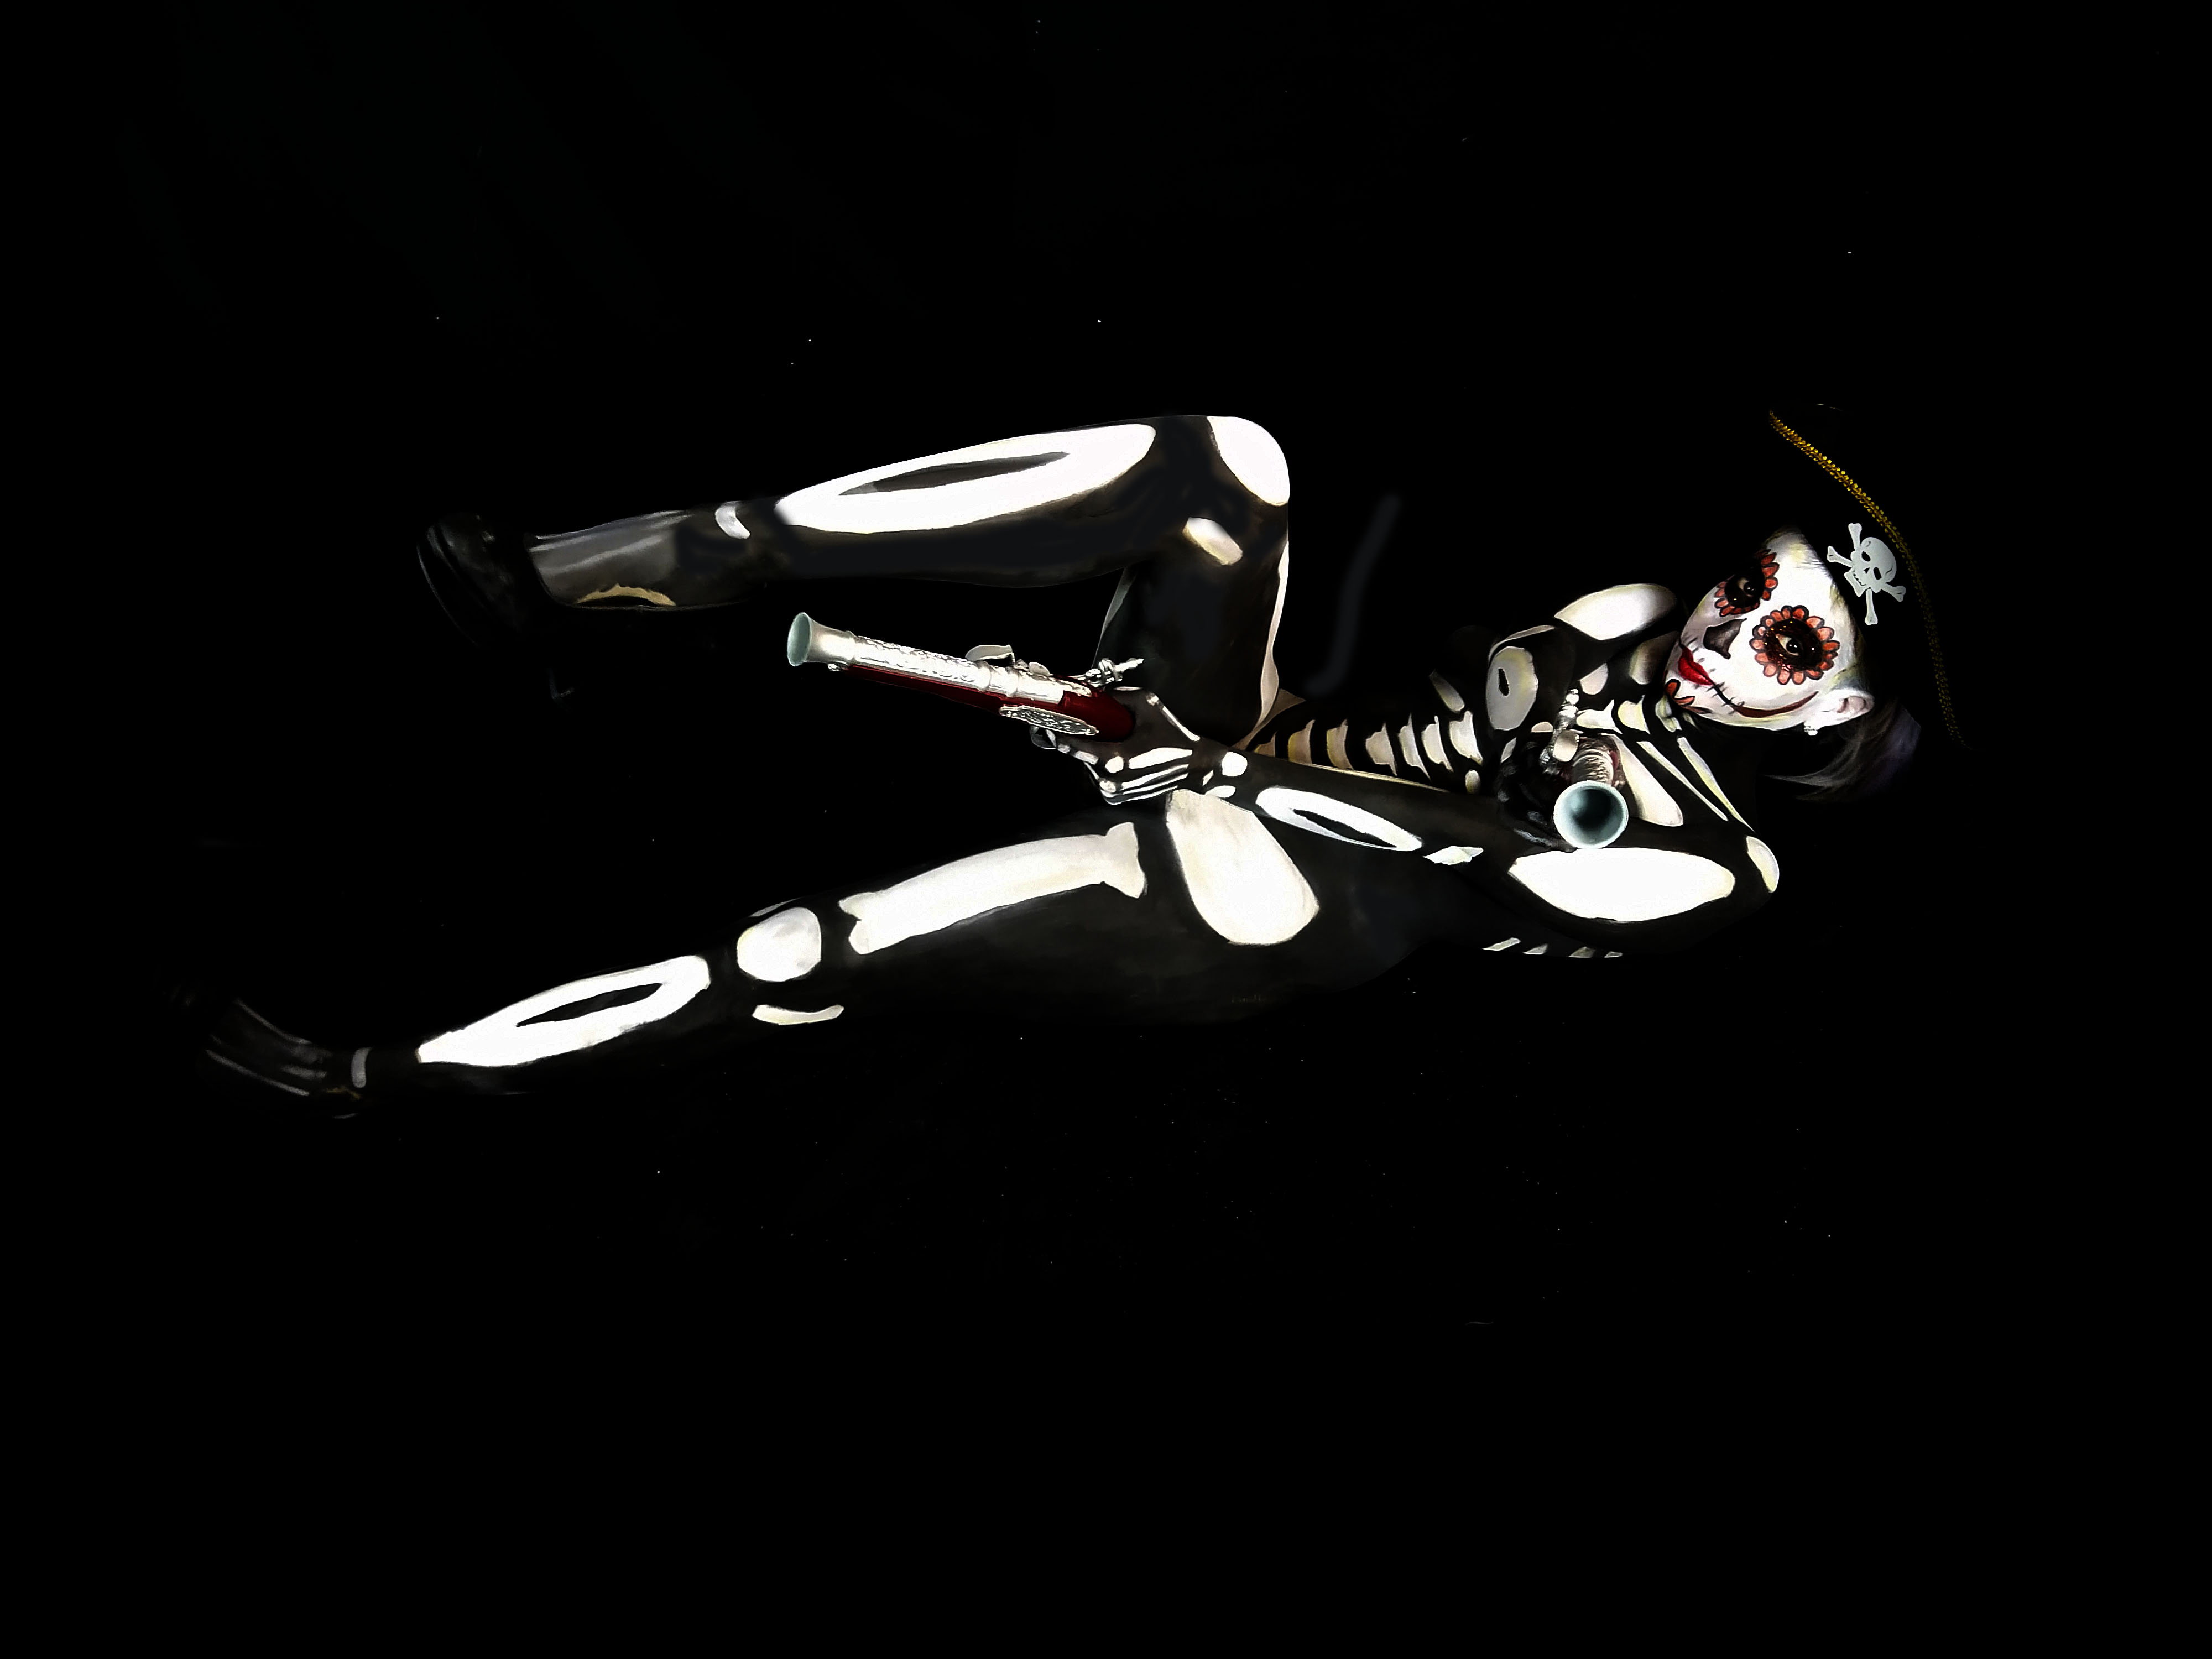
body, paint, graphic design, fictional character, fashion accessory, animation, graphics, illustration, darkness, games